Describe the emotion expressed in this image:  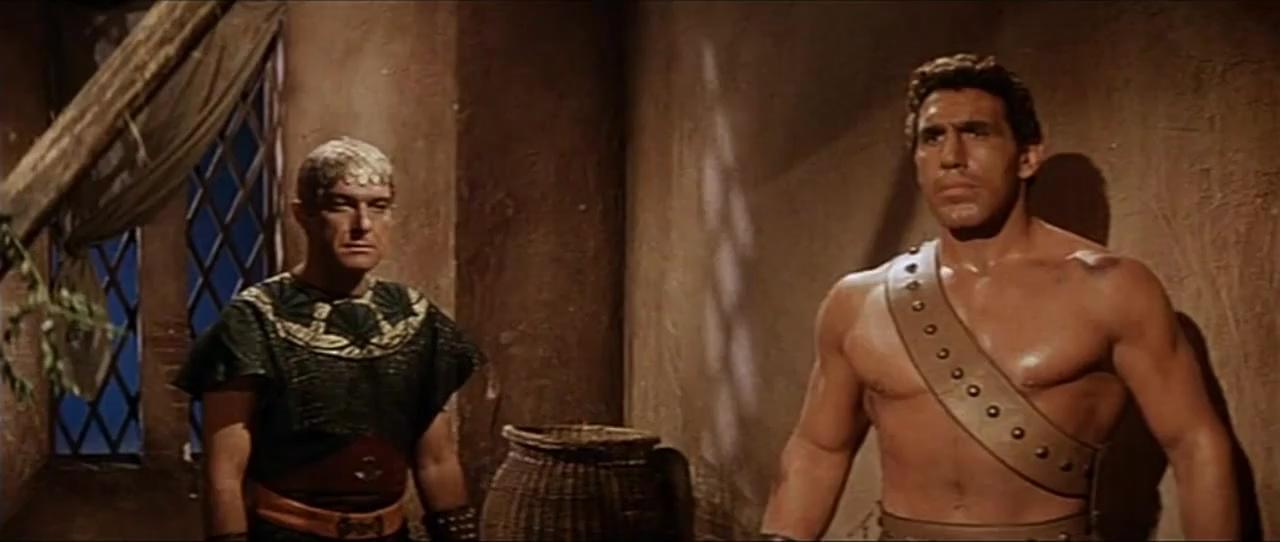
This person displays Pain, valence and arousal with low intensity.